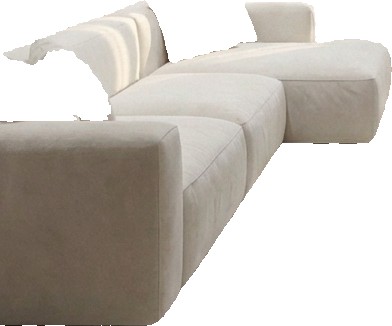
Surface category: sofa